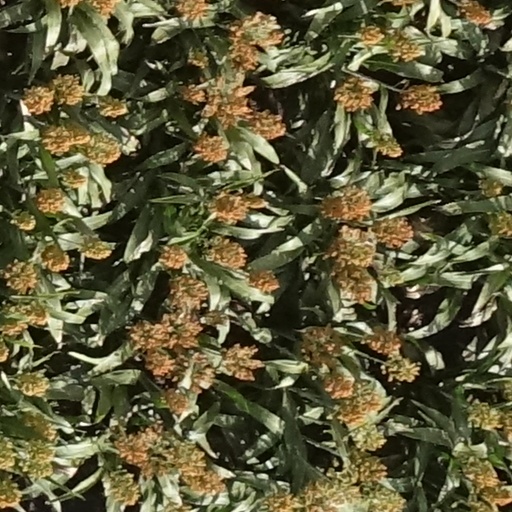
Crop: sorghum